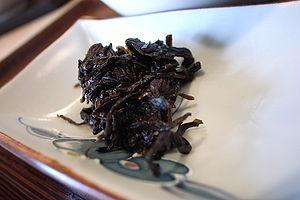
Tsukudani est une méthode de cuisson et de conservation et par extension le plat qui en découle.